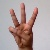
The image shows a hand gesture representing the letter 'W' in Indian Sign Language.